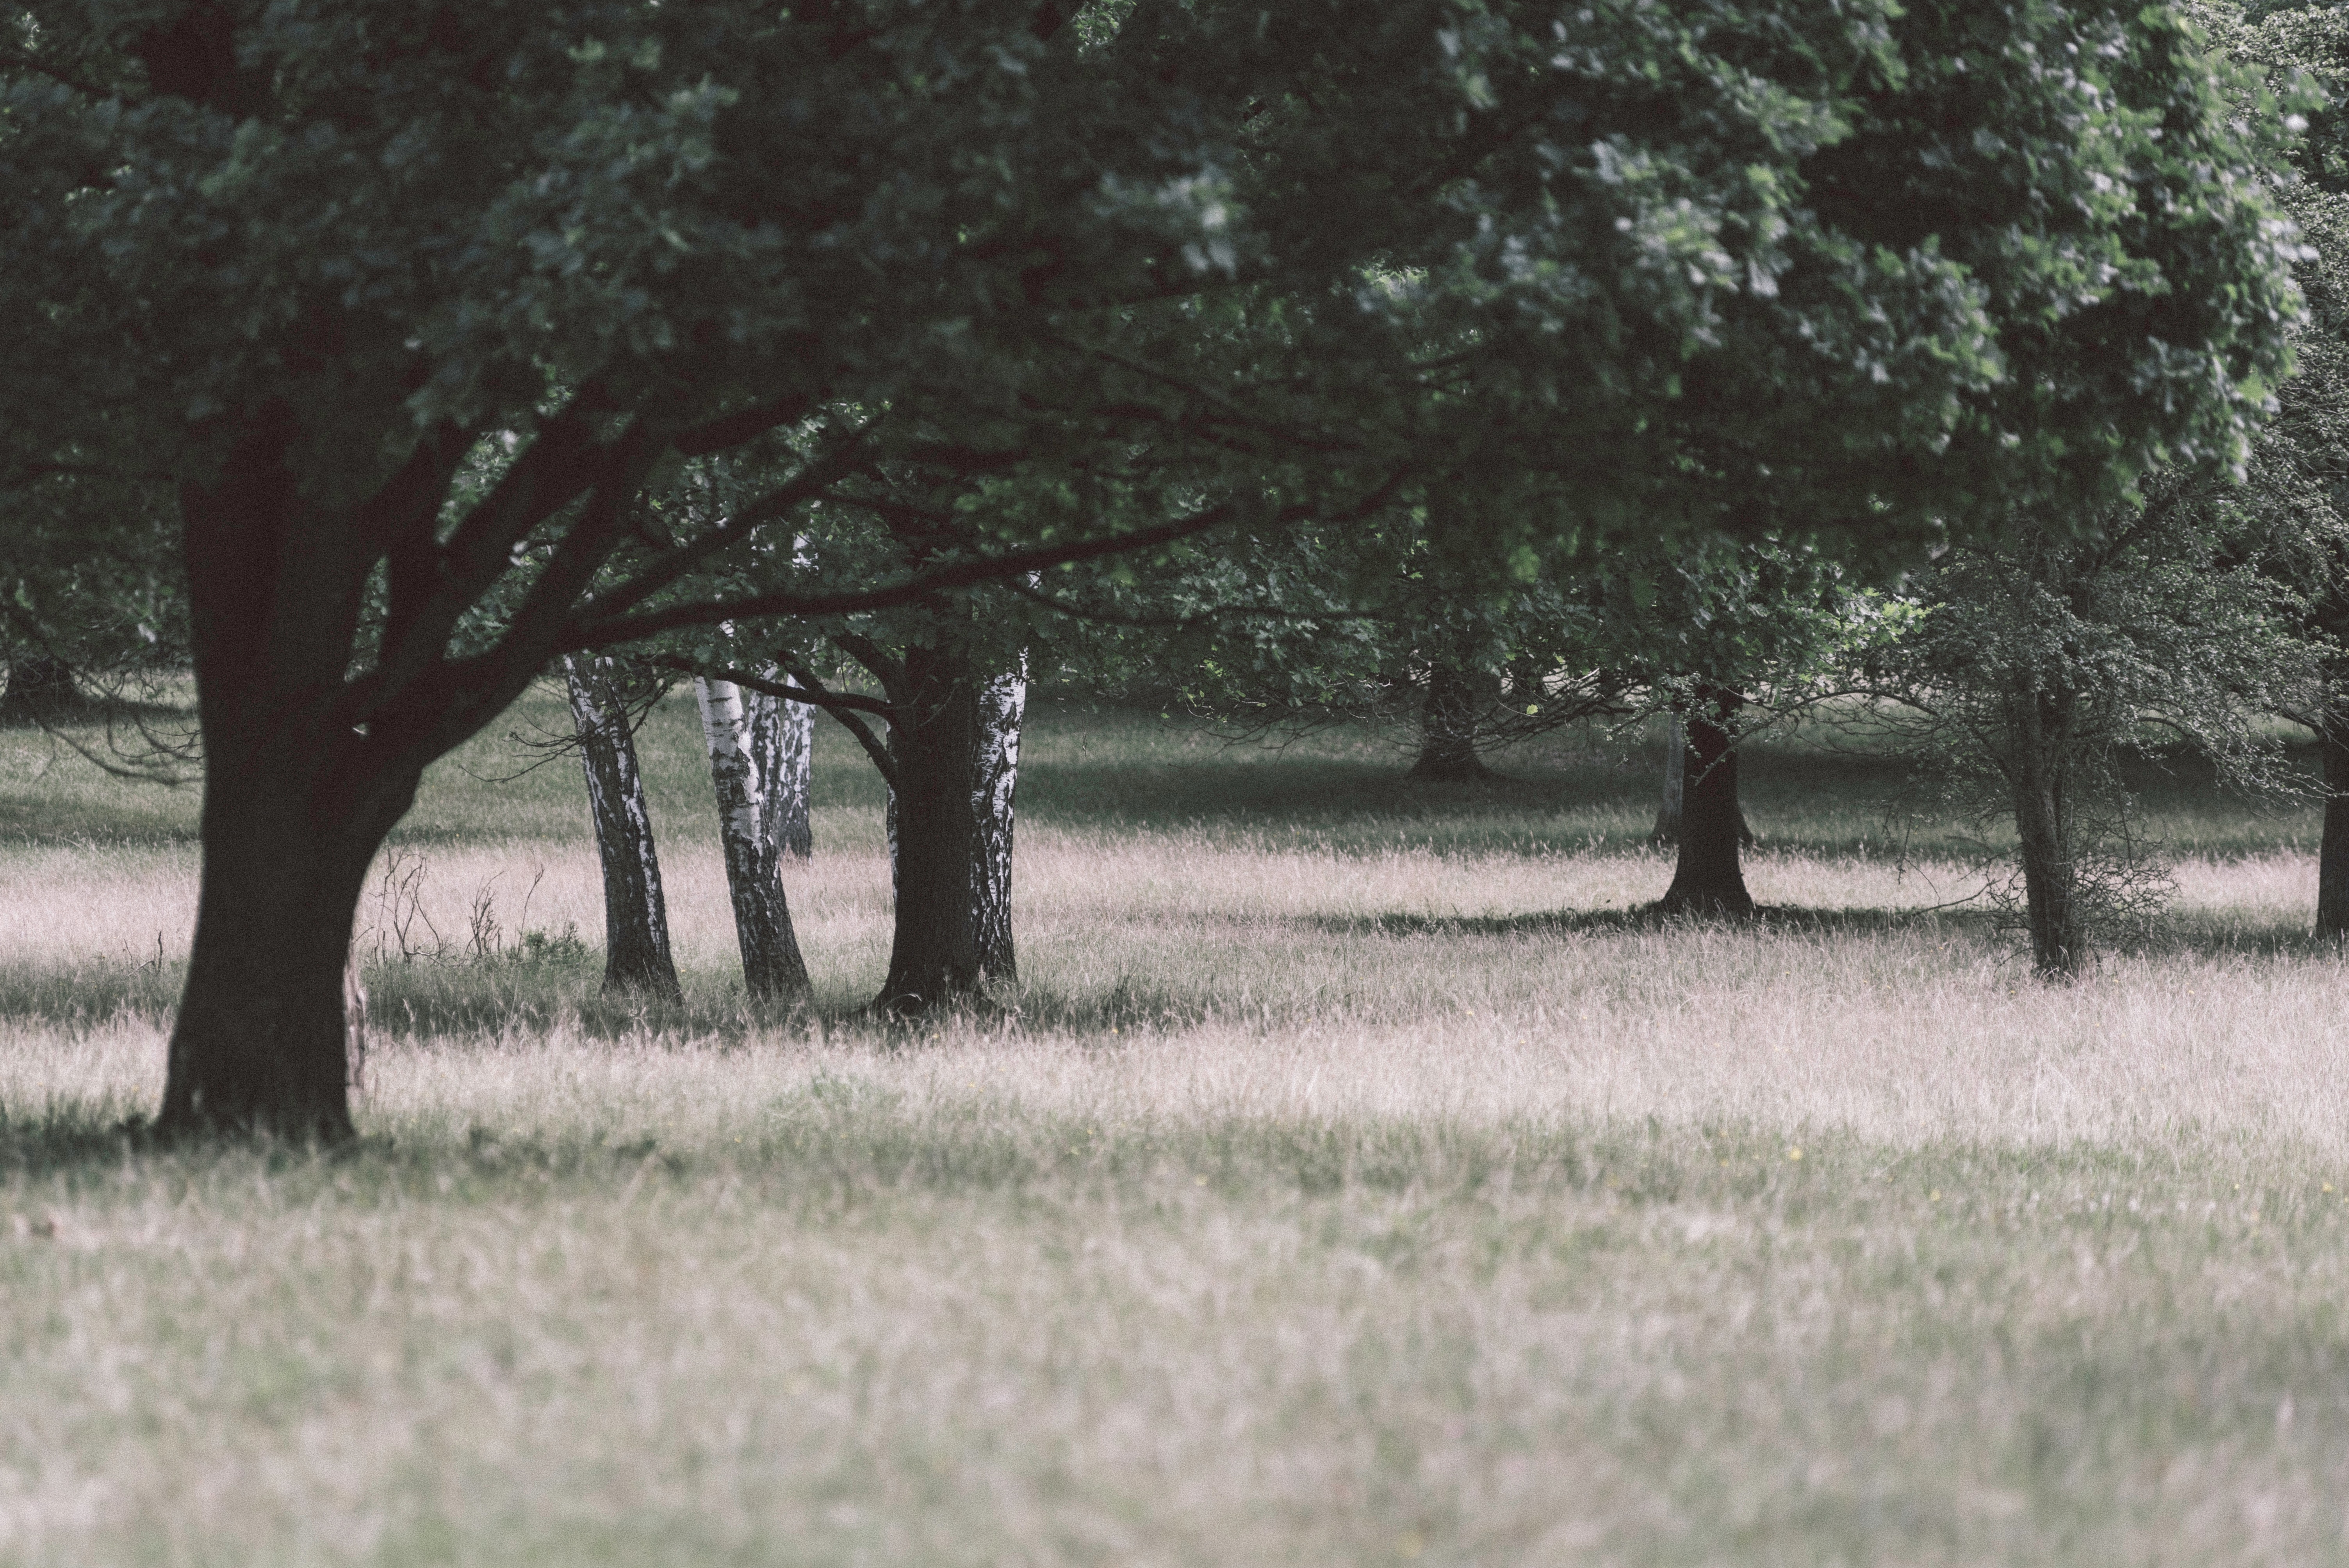
tree, nature, forest, grass, snow, plant, lawn, meadow, sunlight, morning, weather, season, woodland, habitat, rural area, natural environment, atmospheric phenomenon, woody plant